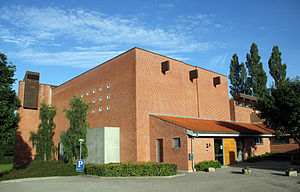
Sundkirken (Guldborgsund Kommune)
Sundkirken, Sundby, Nykøbing Falster
Sundkirken ligger i Sundby umiddelbart vest for Nykøbing Falster.